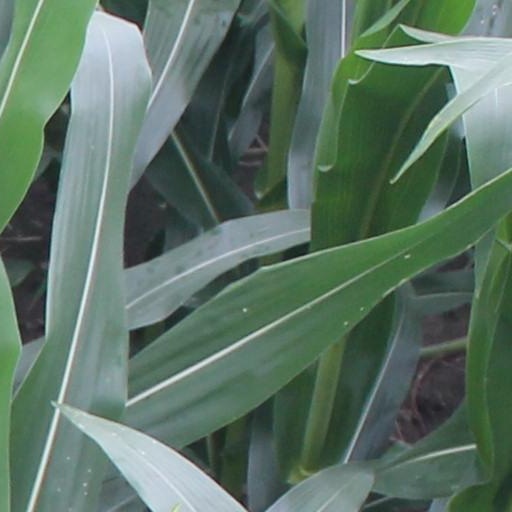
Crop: maize; corn